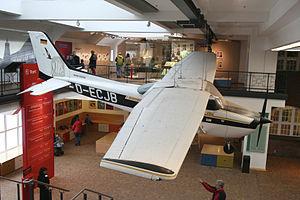
Mathias Rust est un aviateur allemand qui a atterri dans un petit monomoteur à côté de la place Rouge de Moscou, en 1987 avant la fin de la guerre froide.